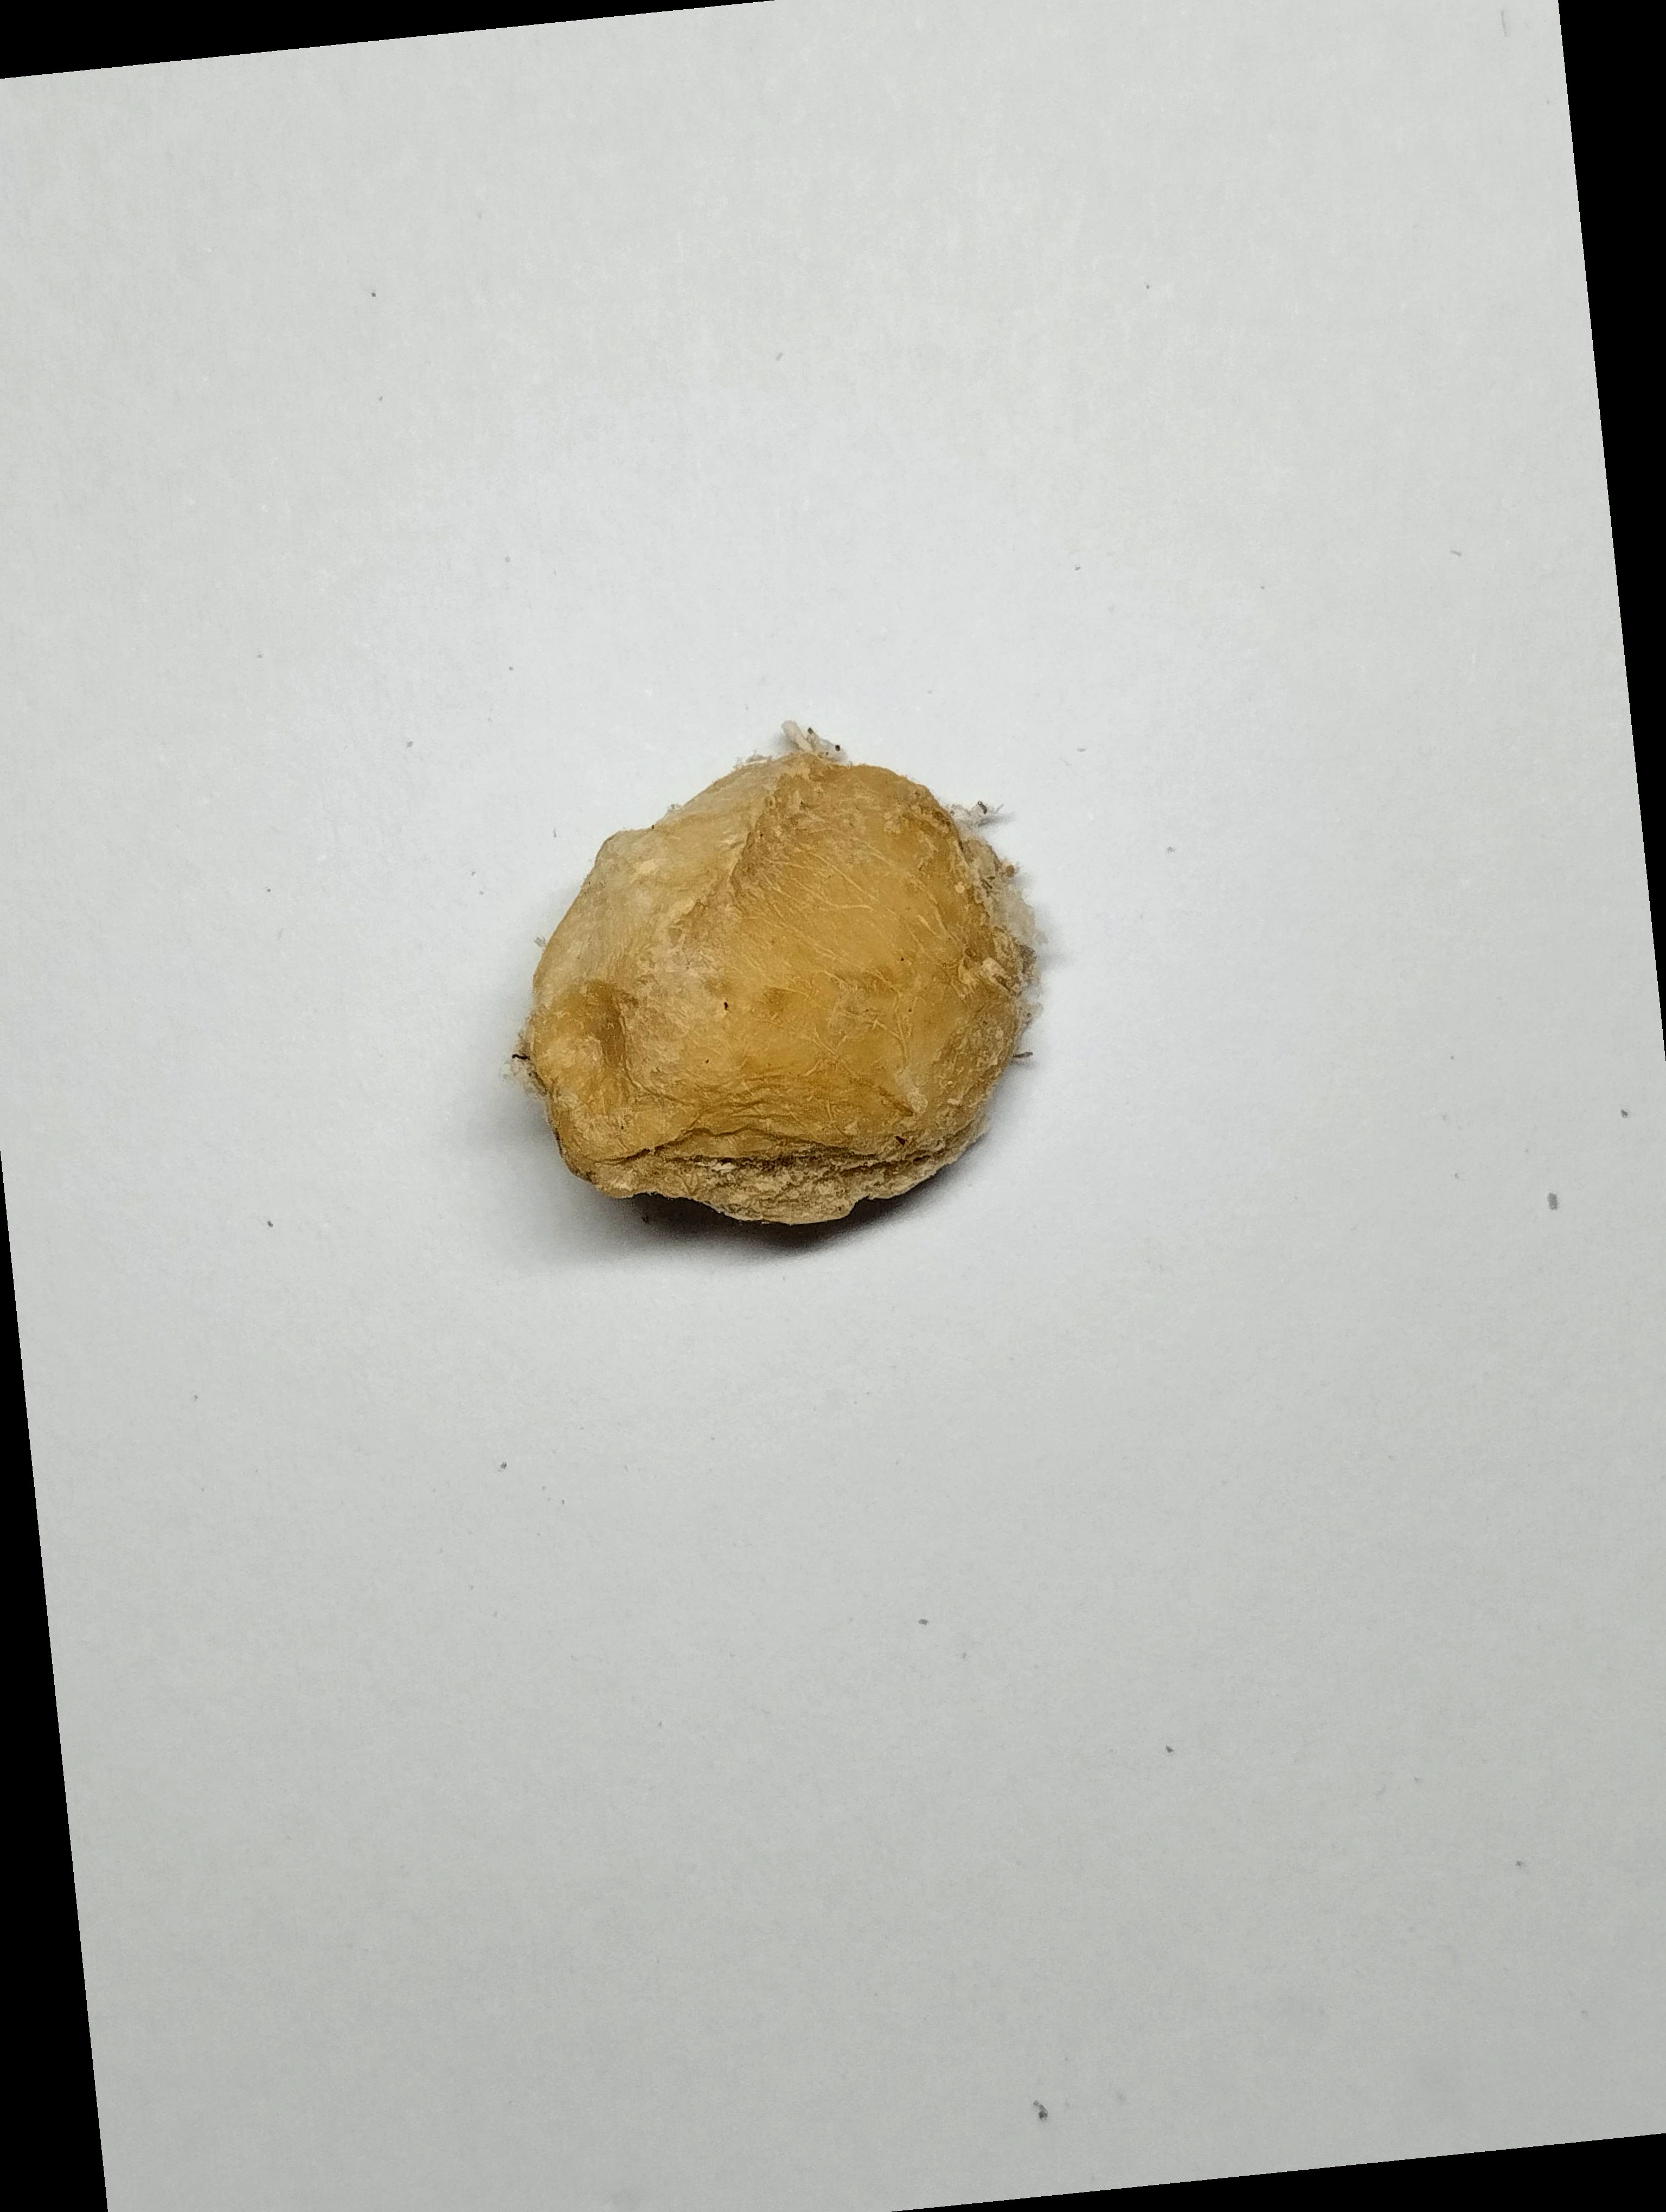
Label: rusak (damaged seed)